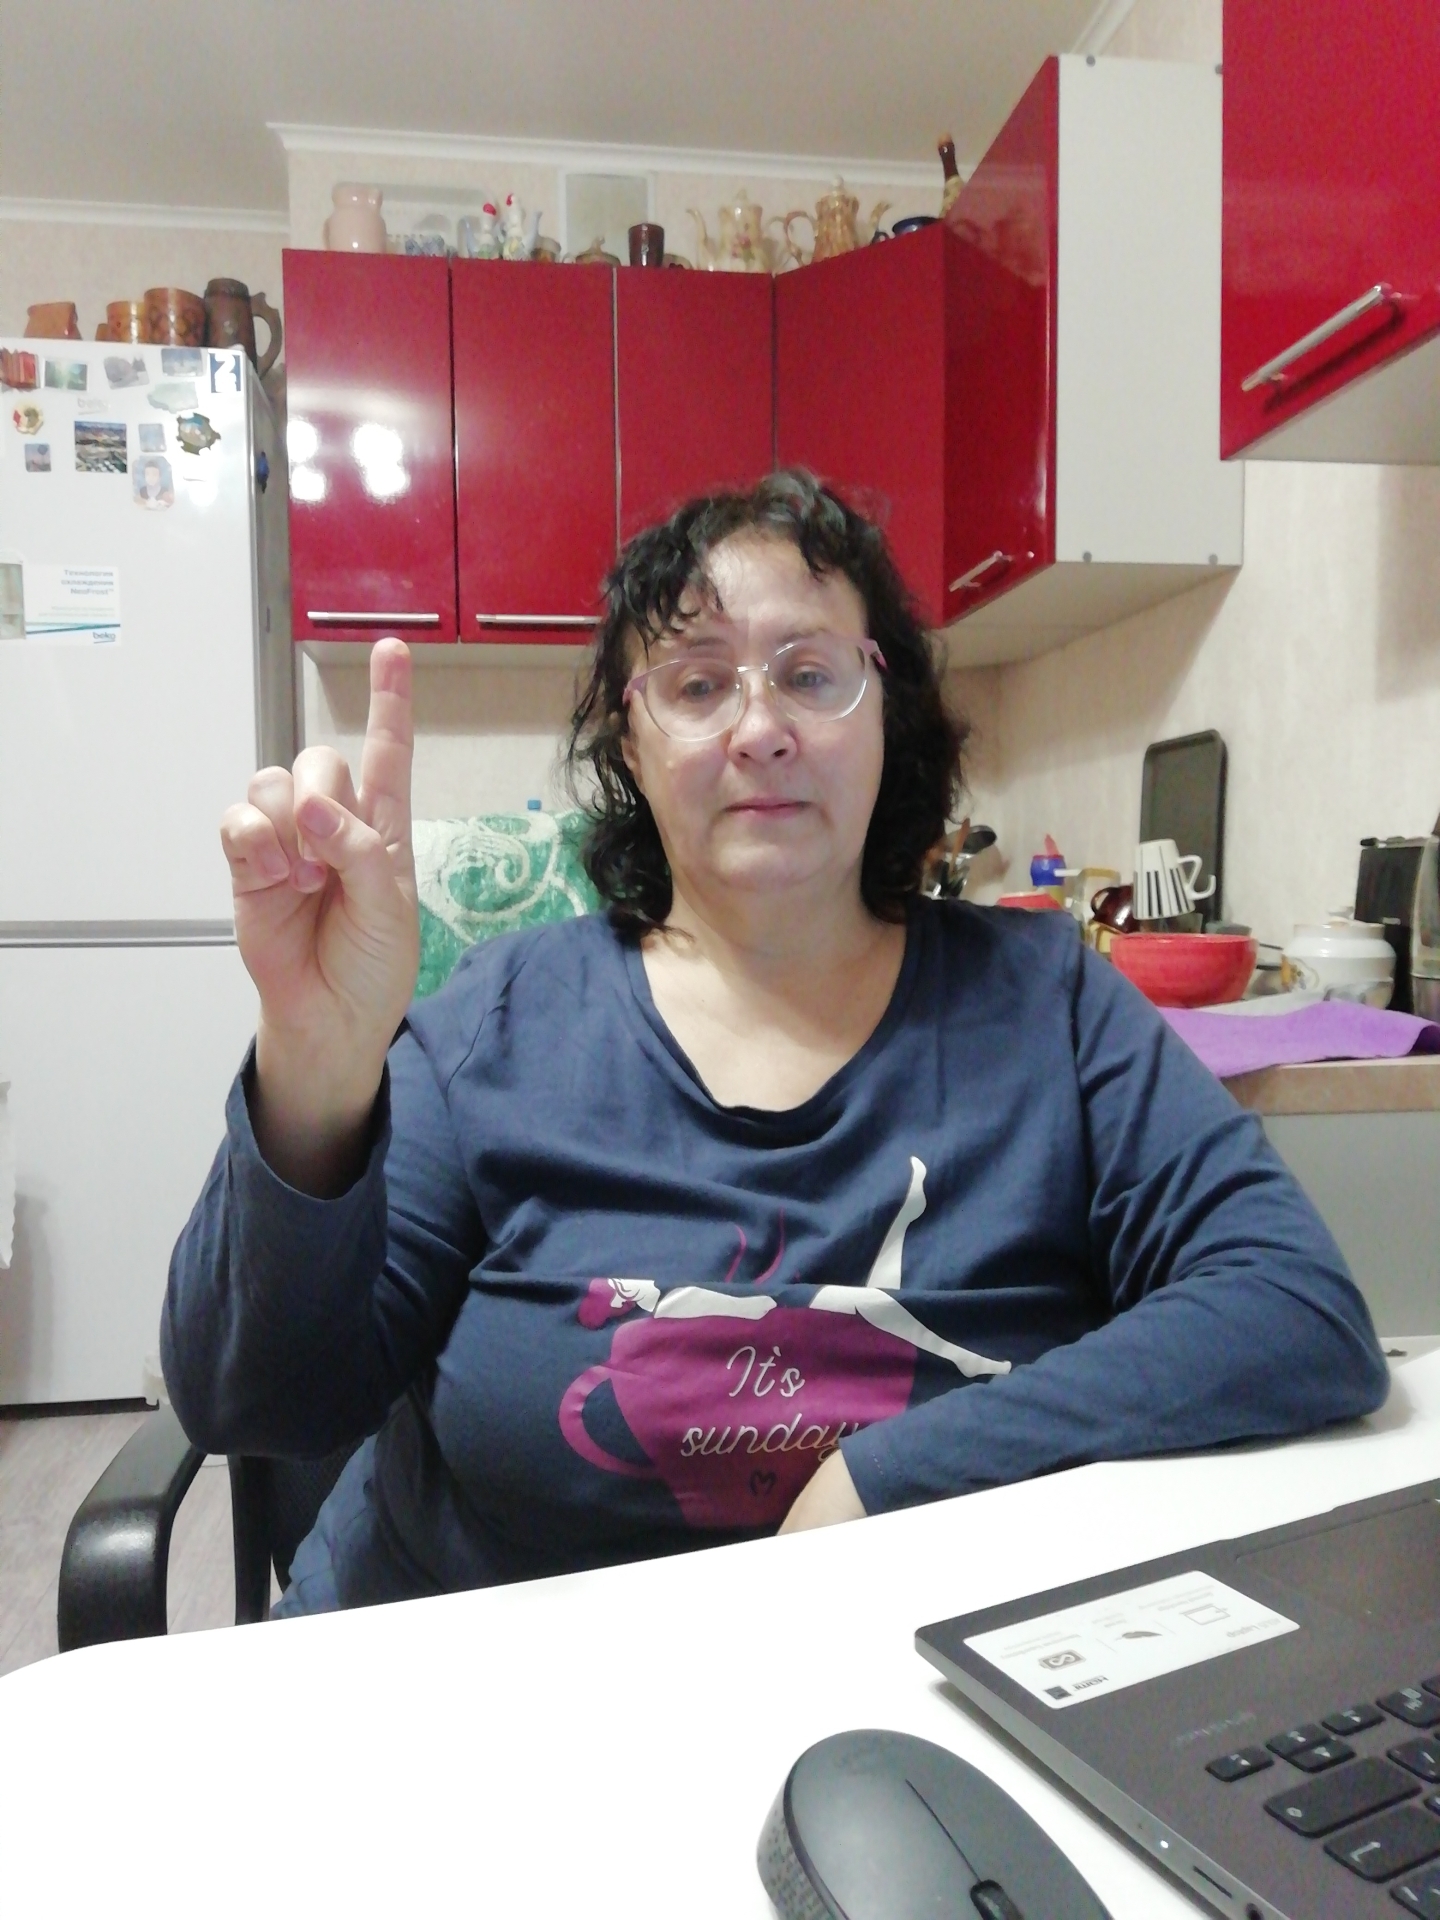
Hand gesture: one